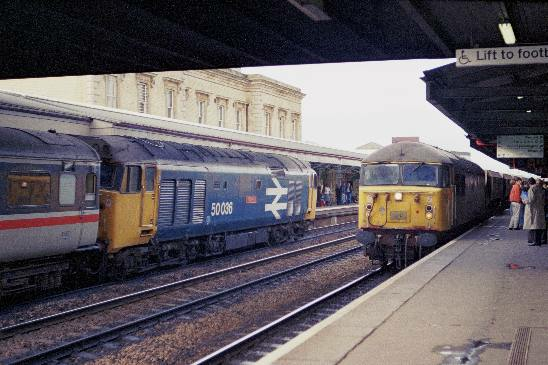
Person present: No